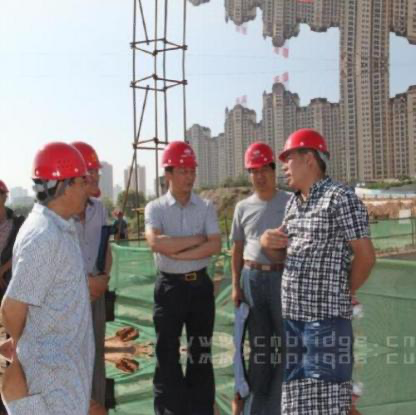
Objects in the image:
label: helmet
label: helmet
label: helmet
label: helmet
label: helmet